Super Bowl XLII

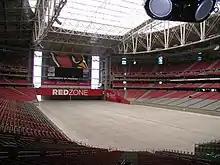
University of Phoenix Stadium

The kickoff for the game took place at 4:32 p.m. MST (23:32 UTC). This was the first Super Bowl played on a retractable natural-grass field surface; the University of Phoenix Stadium's removable surface is unique among American sports venues.